Confession (religion)

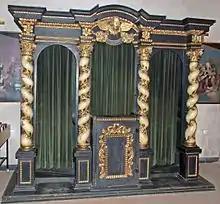
In Catholic settings, the traditional style of confessional allows the priest, seated in the center, to hear from penitents on alternating sides.

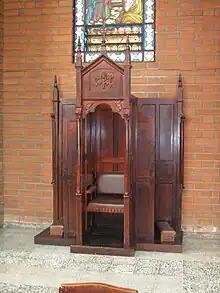
A confessional in Colombia

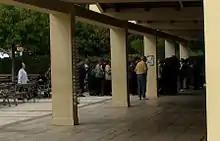
Pilgrims queueing to confess at Međugorje, Bosnia and Herzegovina

Confession, in many religions, is the acknowledgment of sinful thoughts and actions. This is performed directly to a deity or to fellow people.